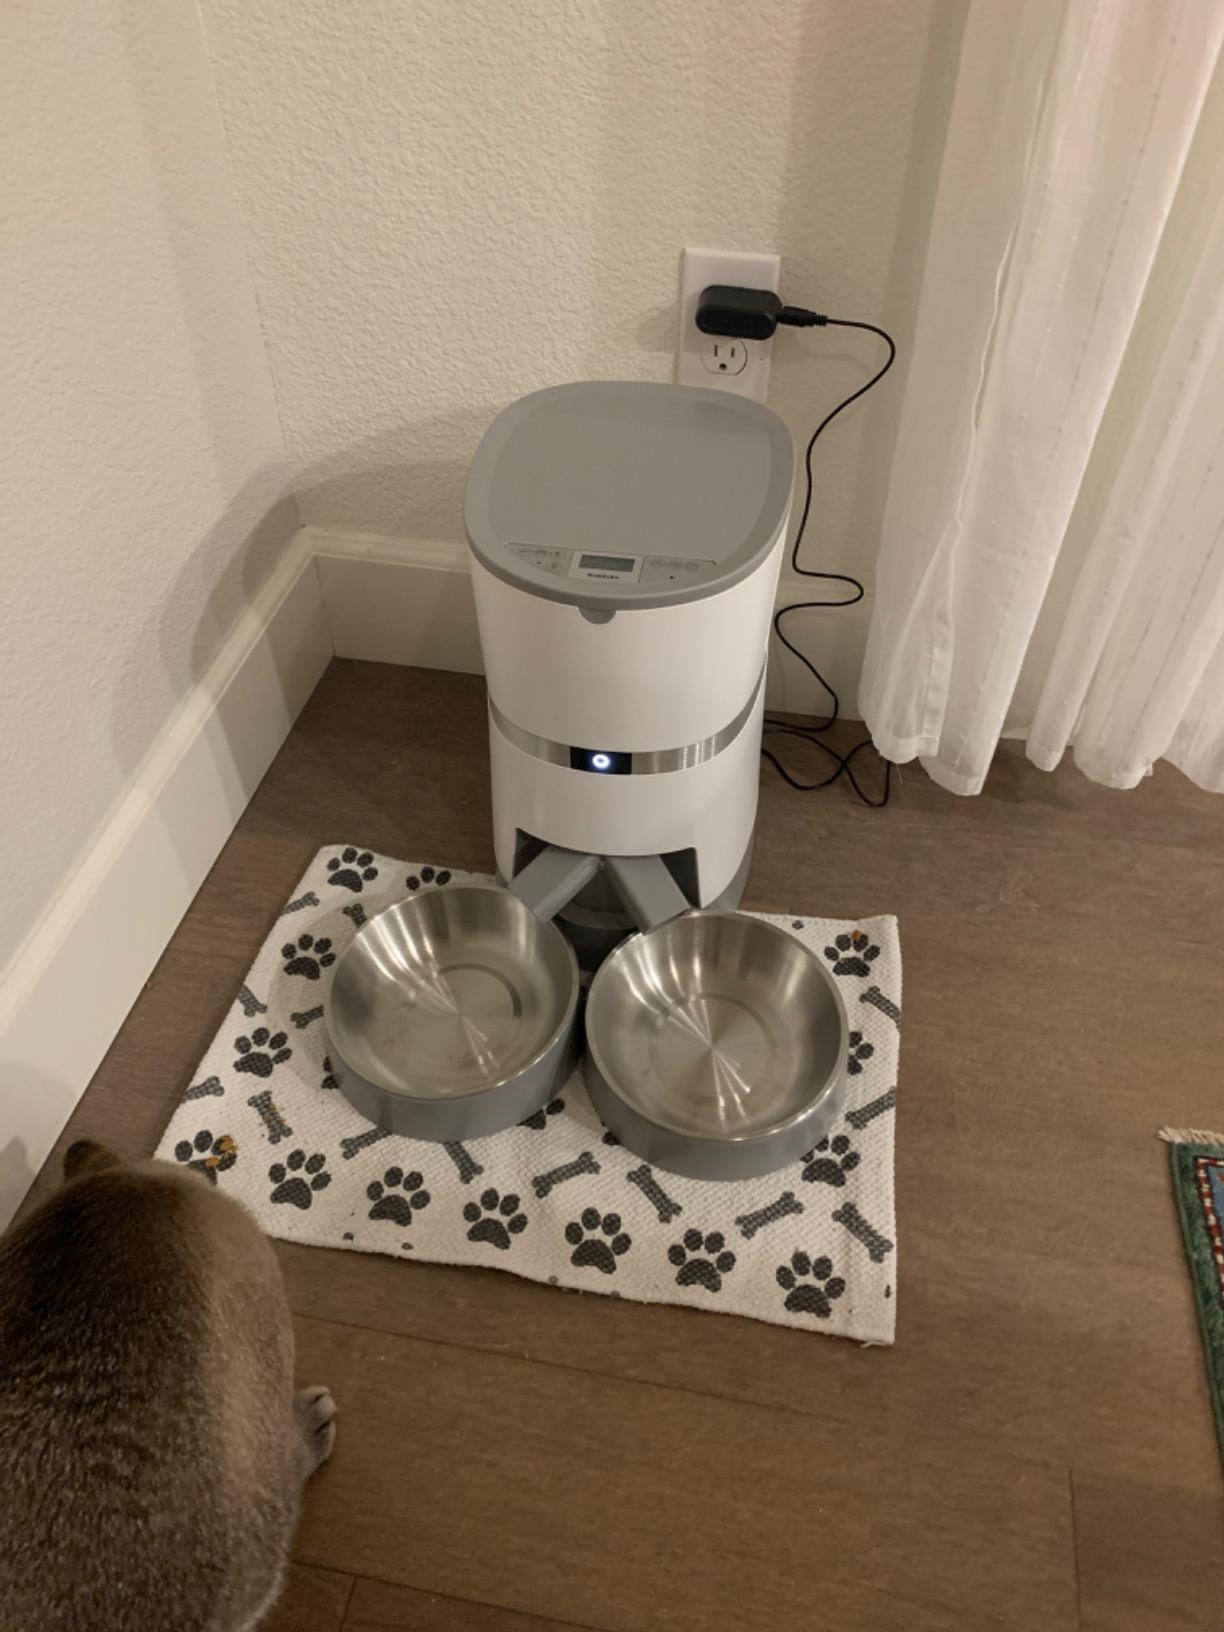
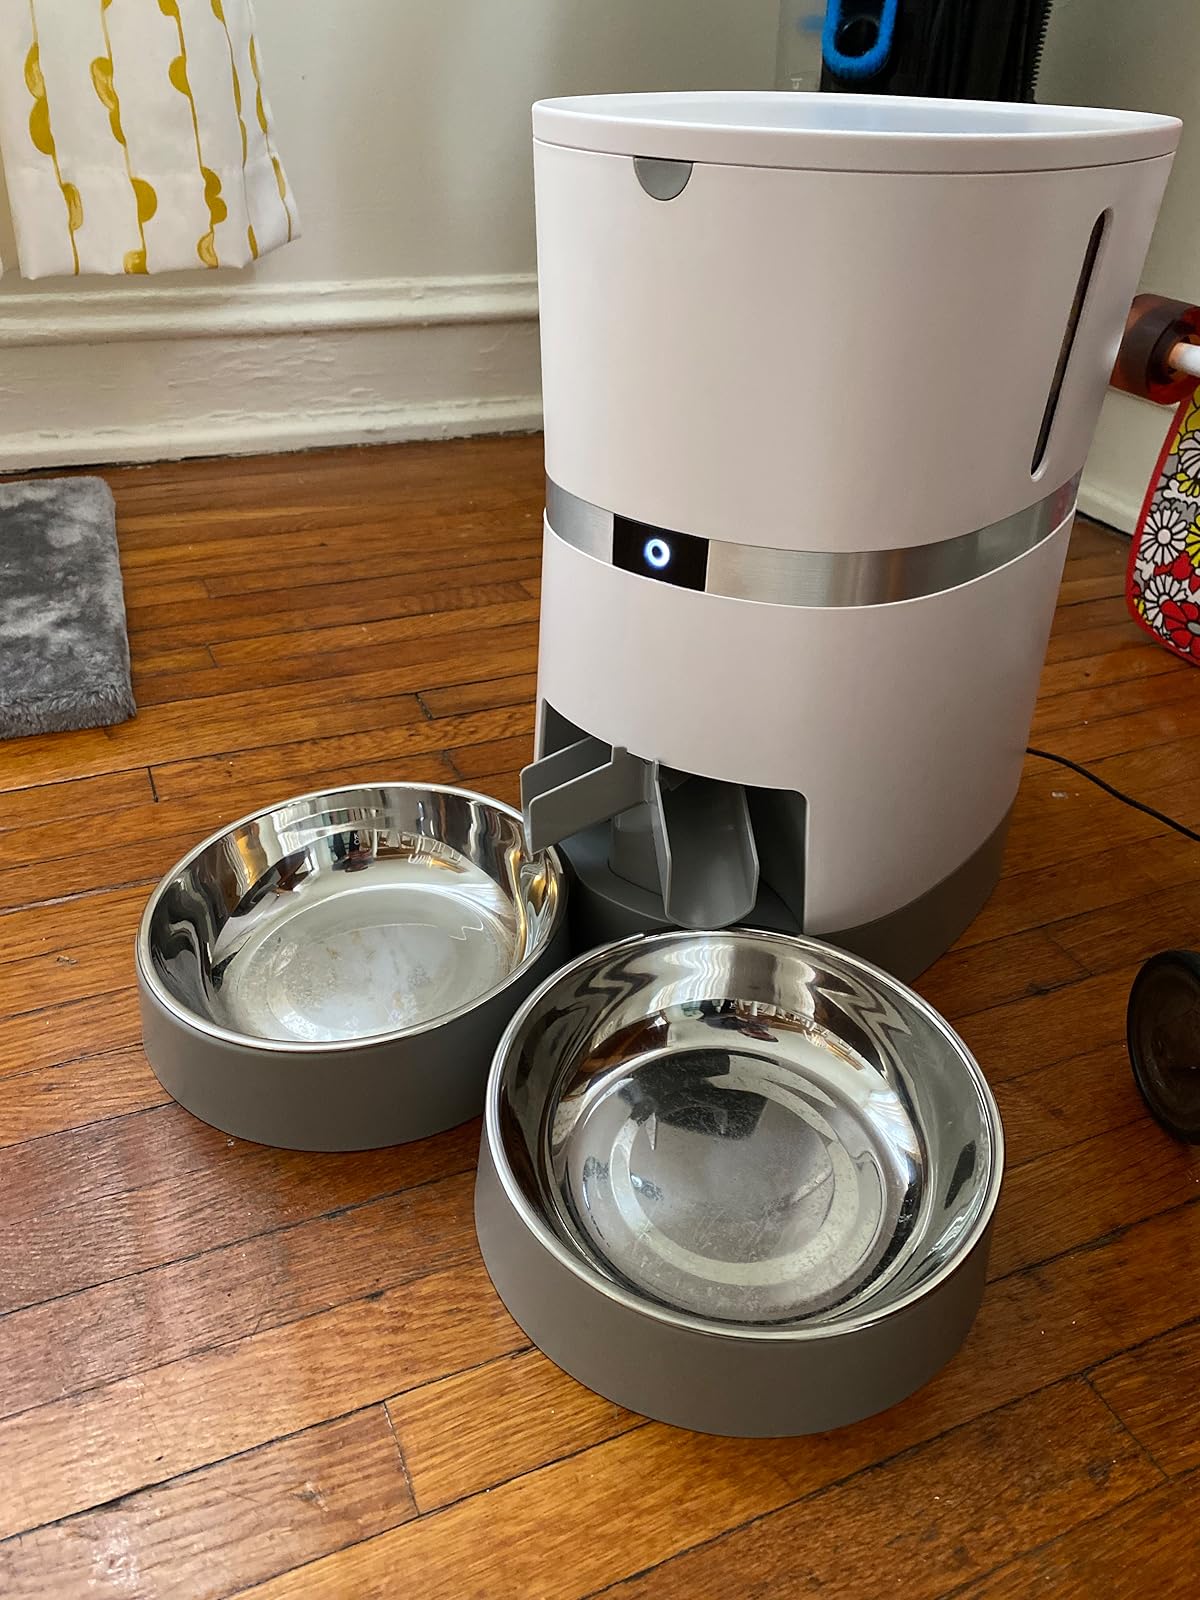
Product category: items_feeder
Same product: yes